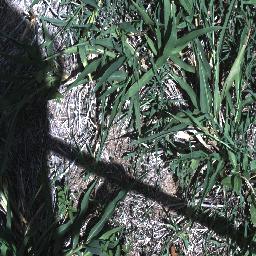
Label: negative